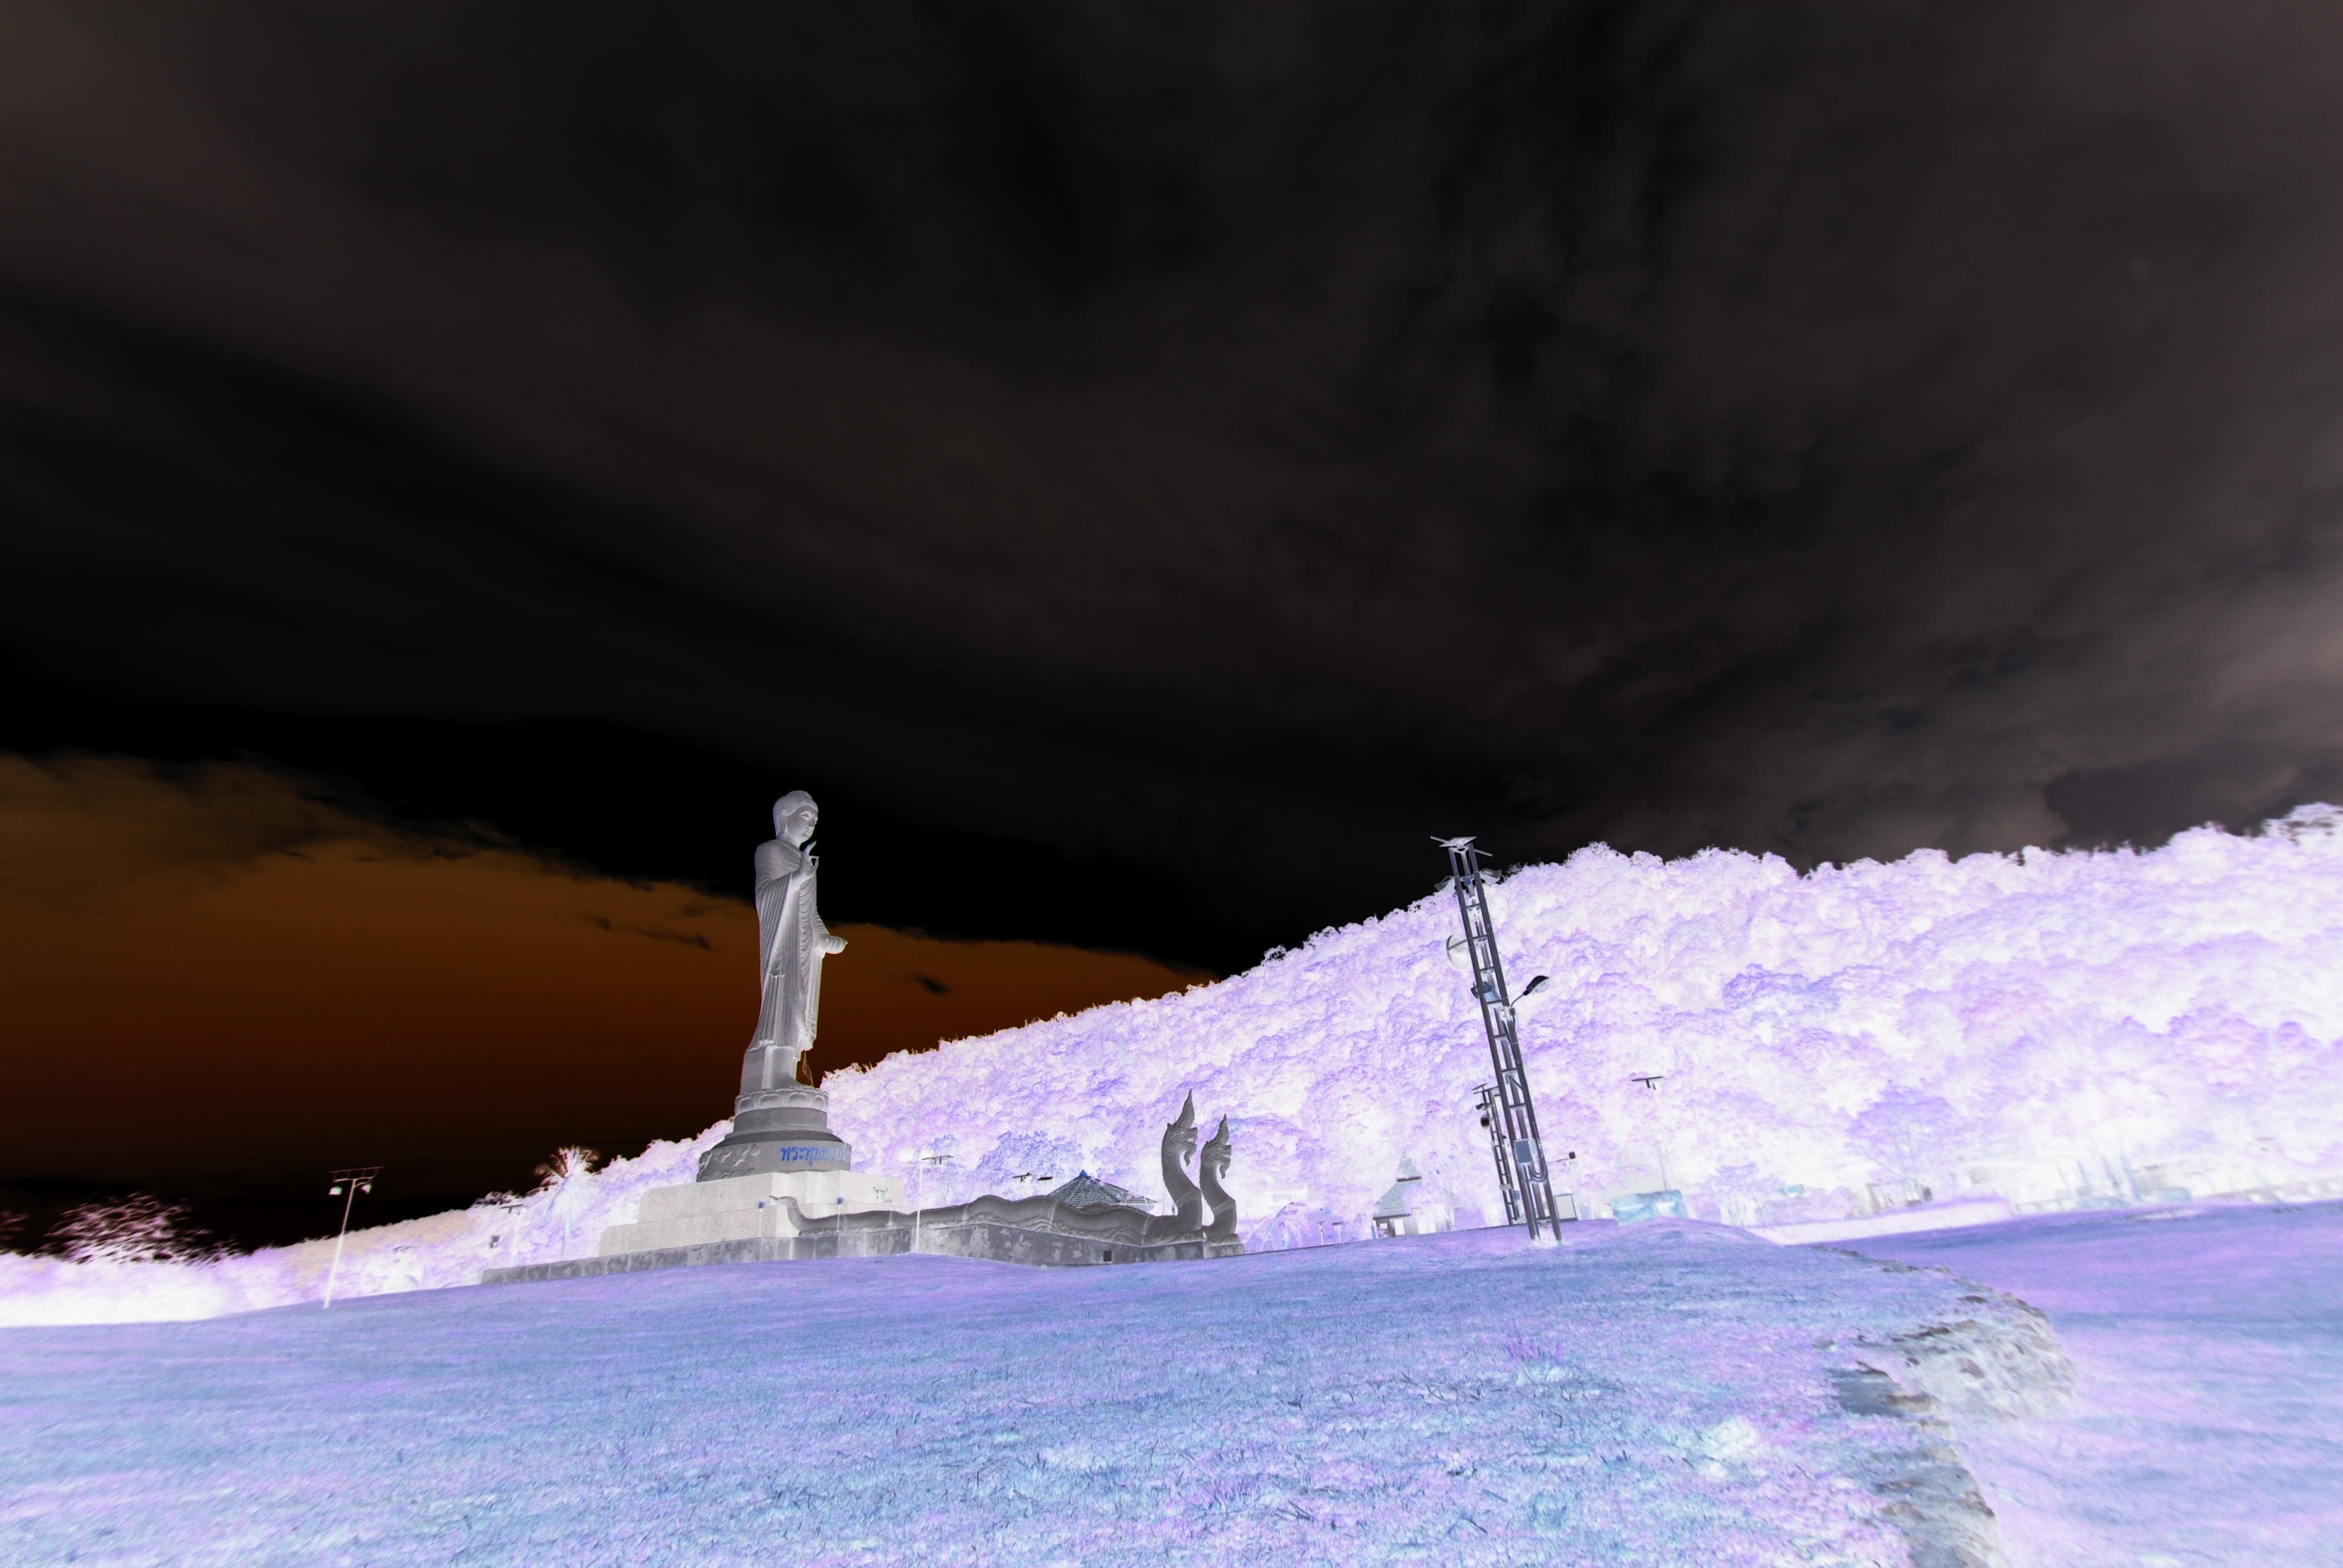
buddha, snow, winter, sky, freezing, ice, water, cloud, glacial landform, geological phenomenon, sea, arctic, wave, tree, photography, ocean, ice cave, ice cap, sea ice, glacier, night